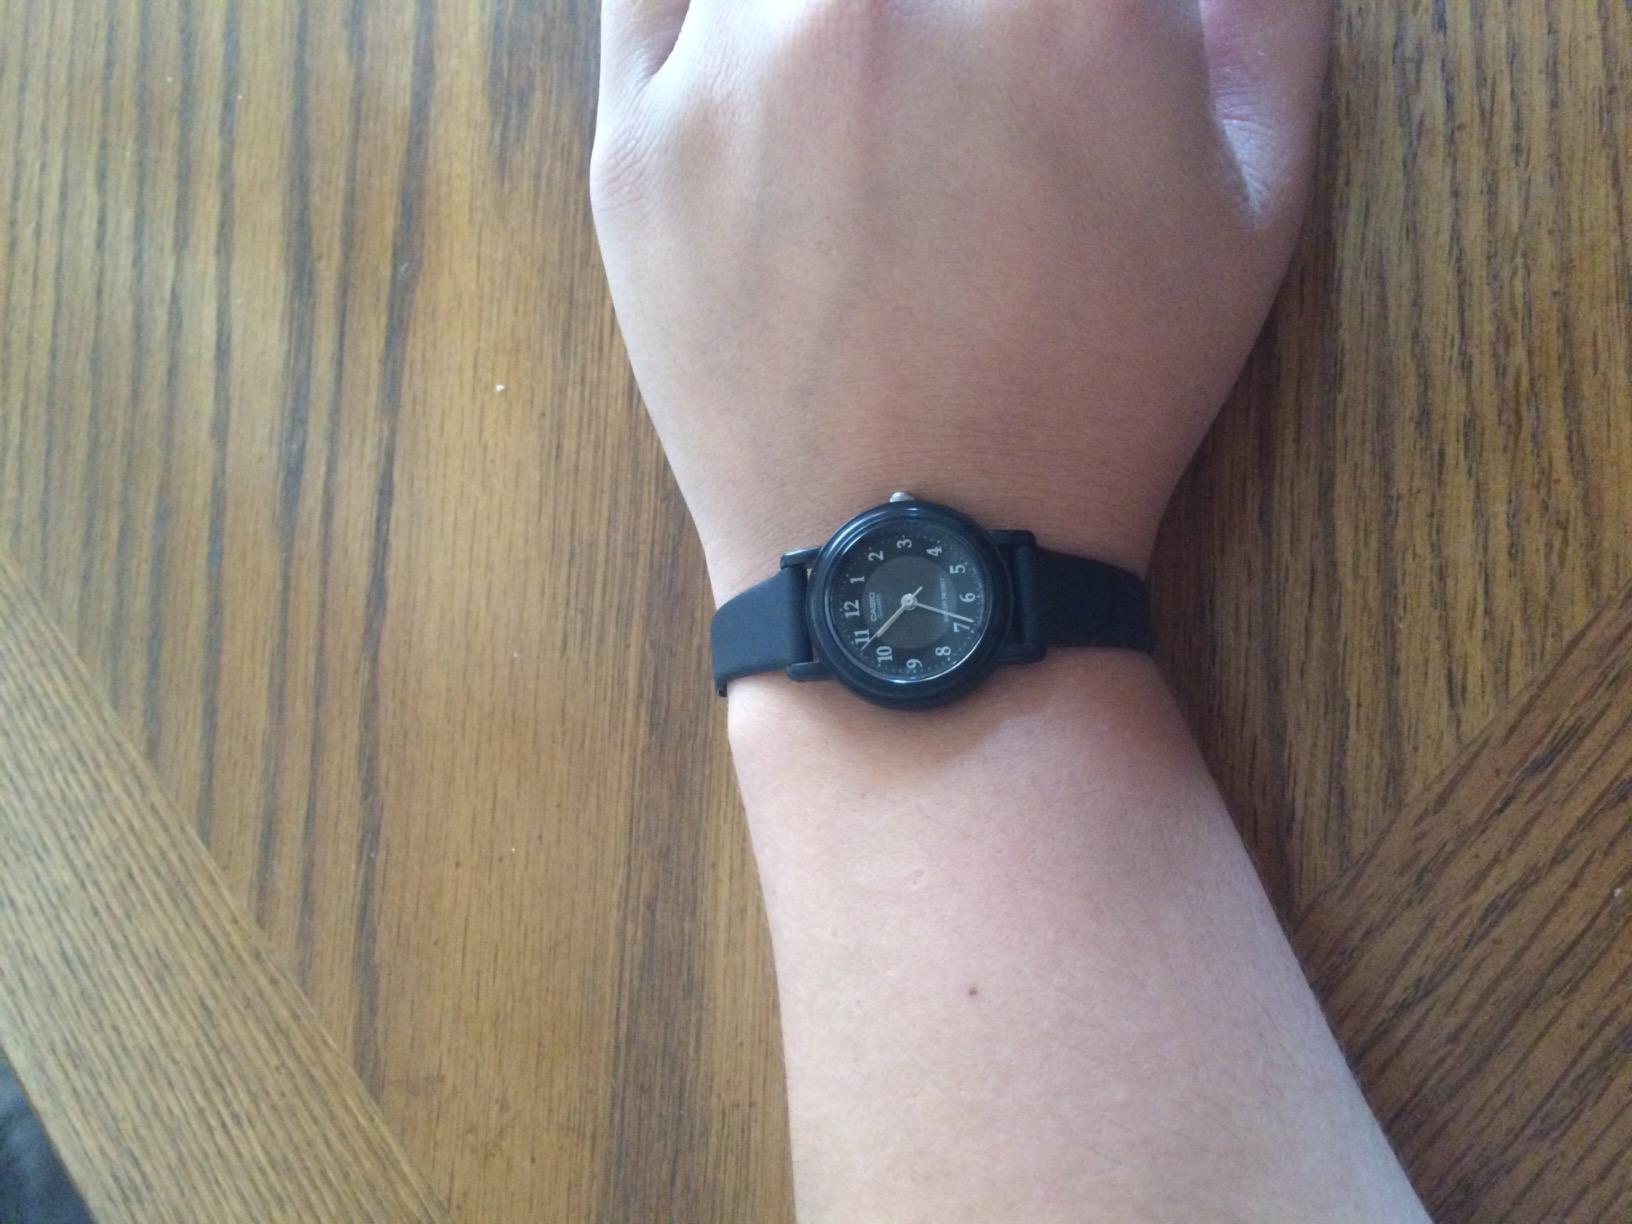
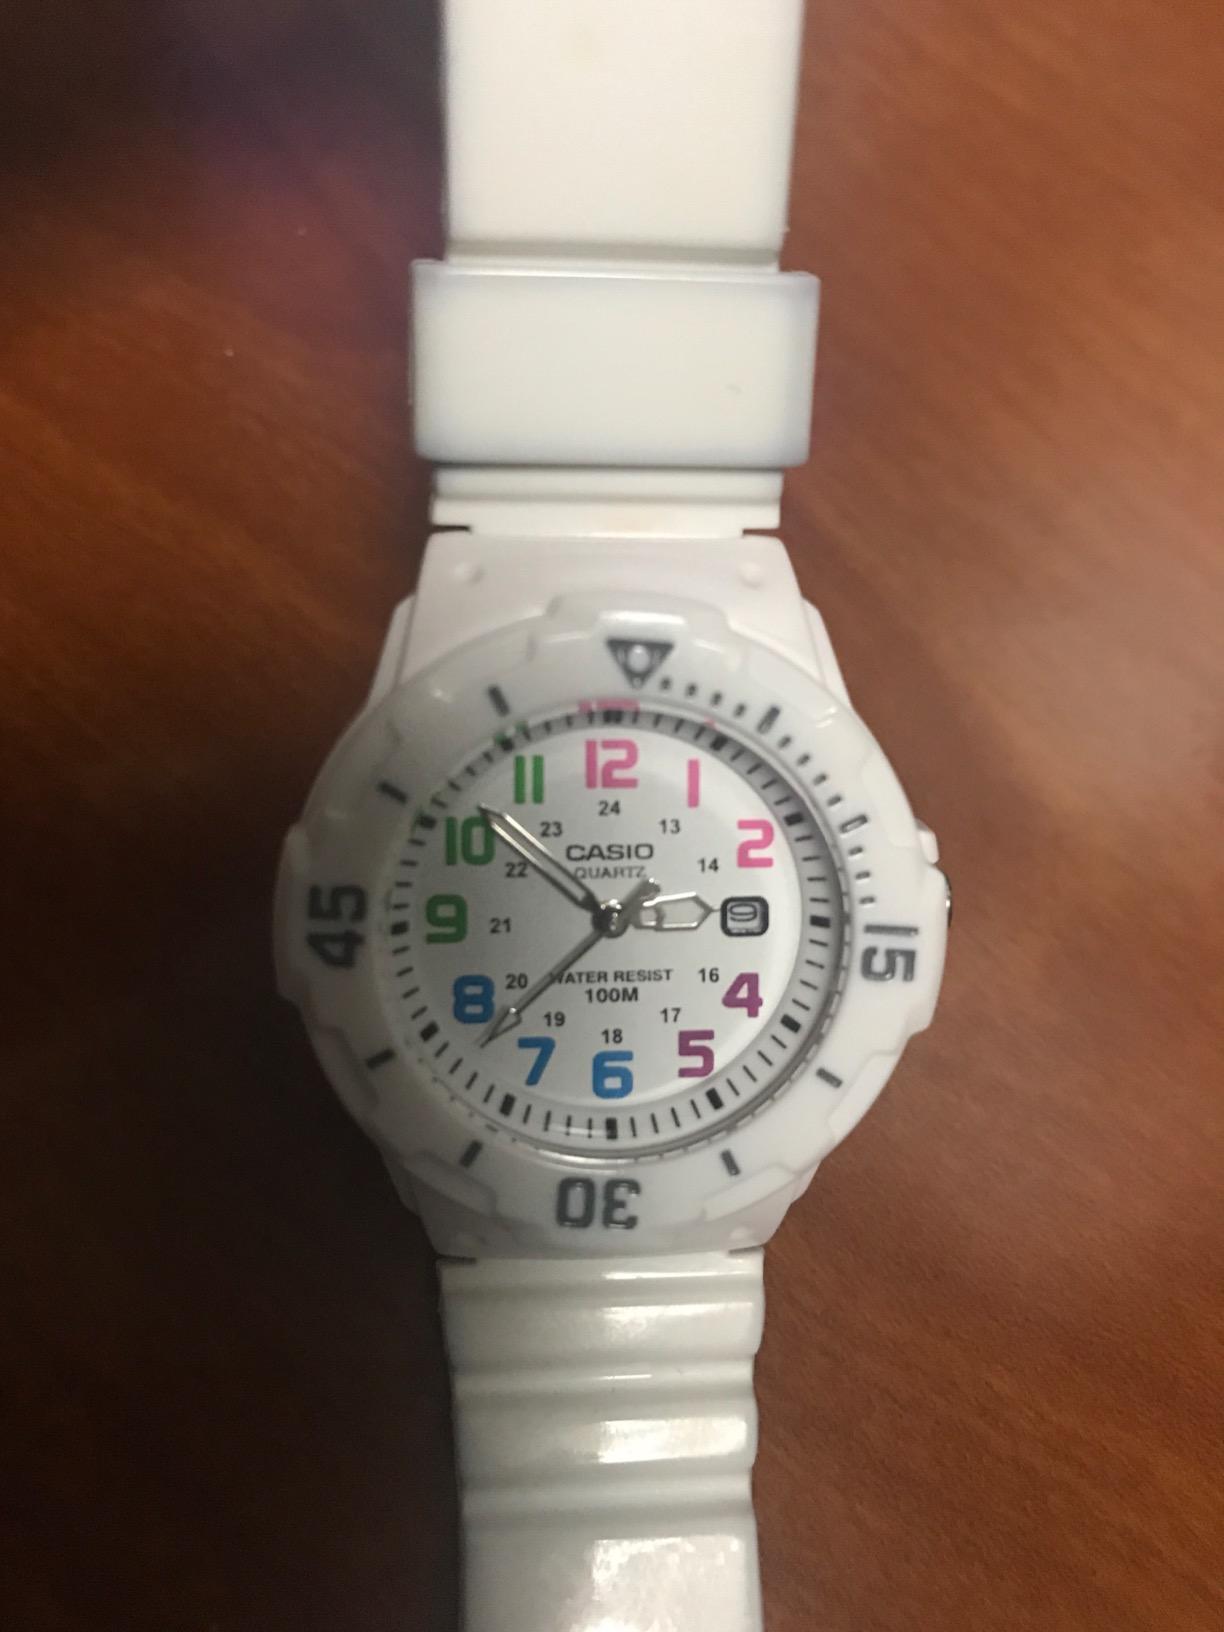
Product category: accessories_watch
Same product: no